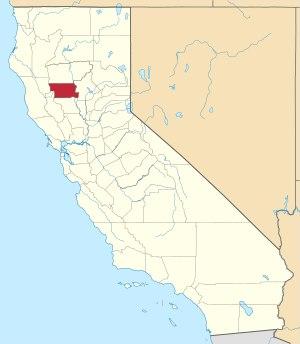
Ceci est la liste des lieux historiques inscrits sur le registre national dans le comté de Glenn en Californie.